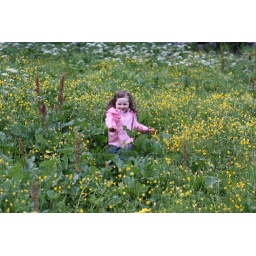
running in flower